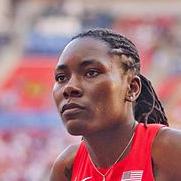
Age: 26